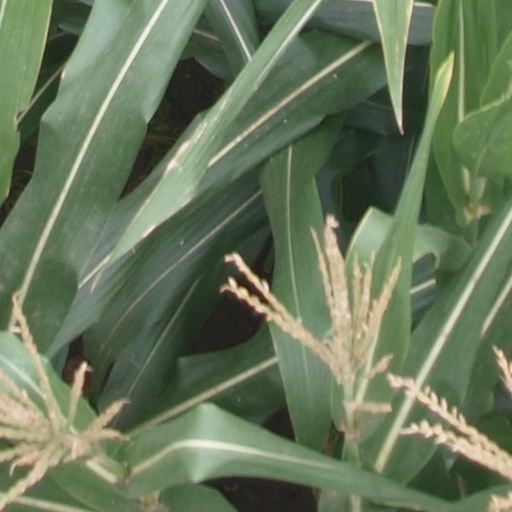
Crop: maize; corn